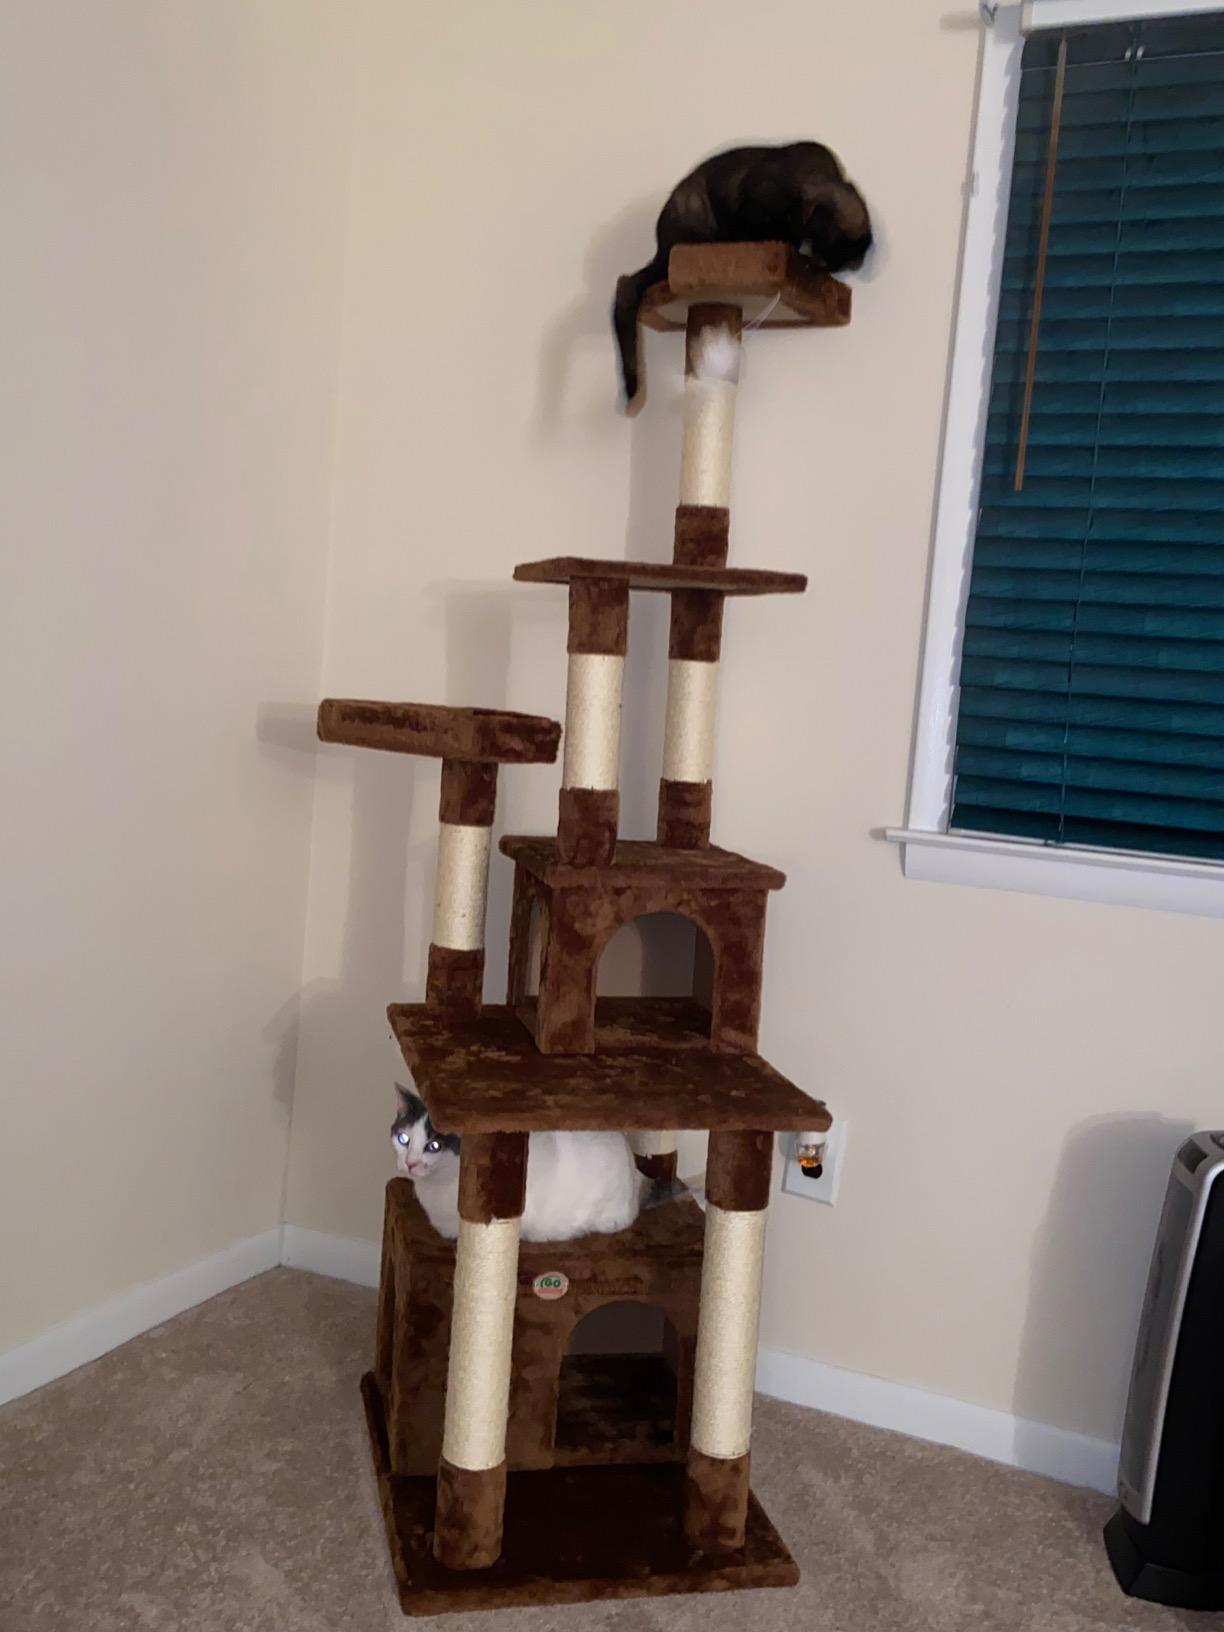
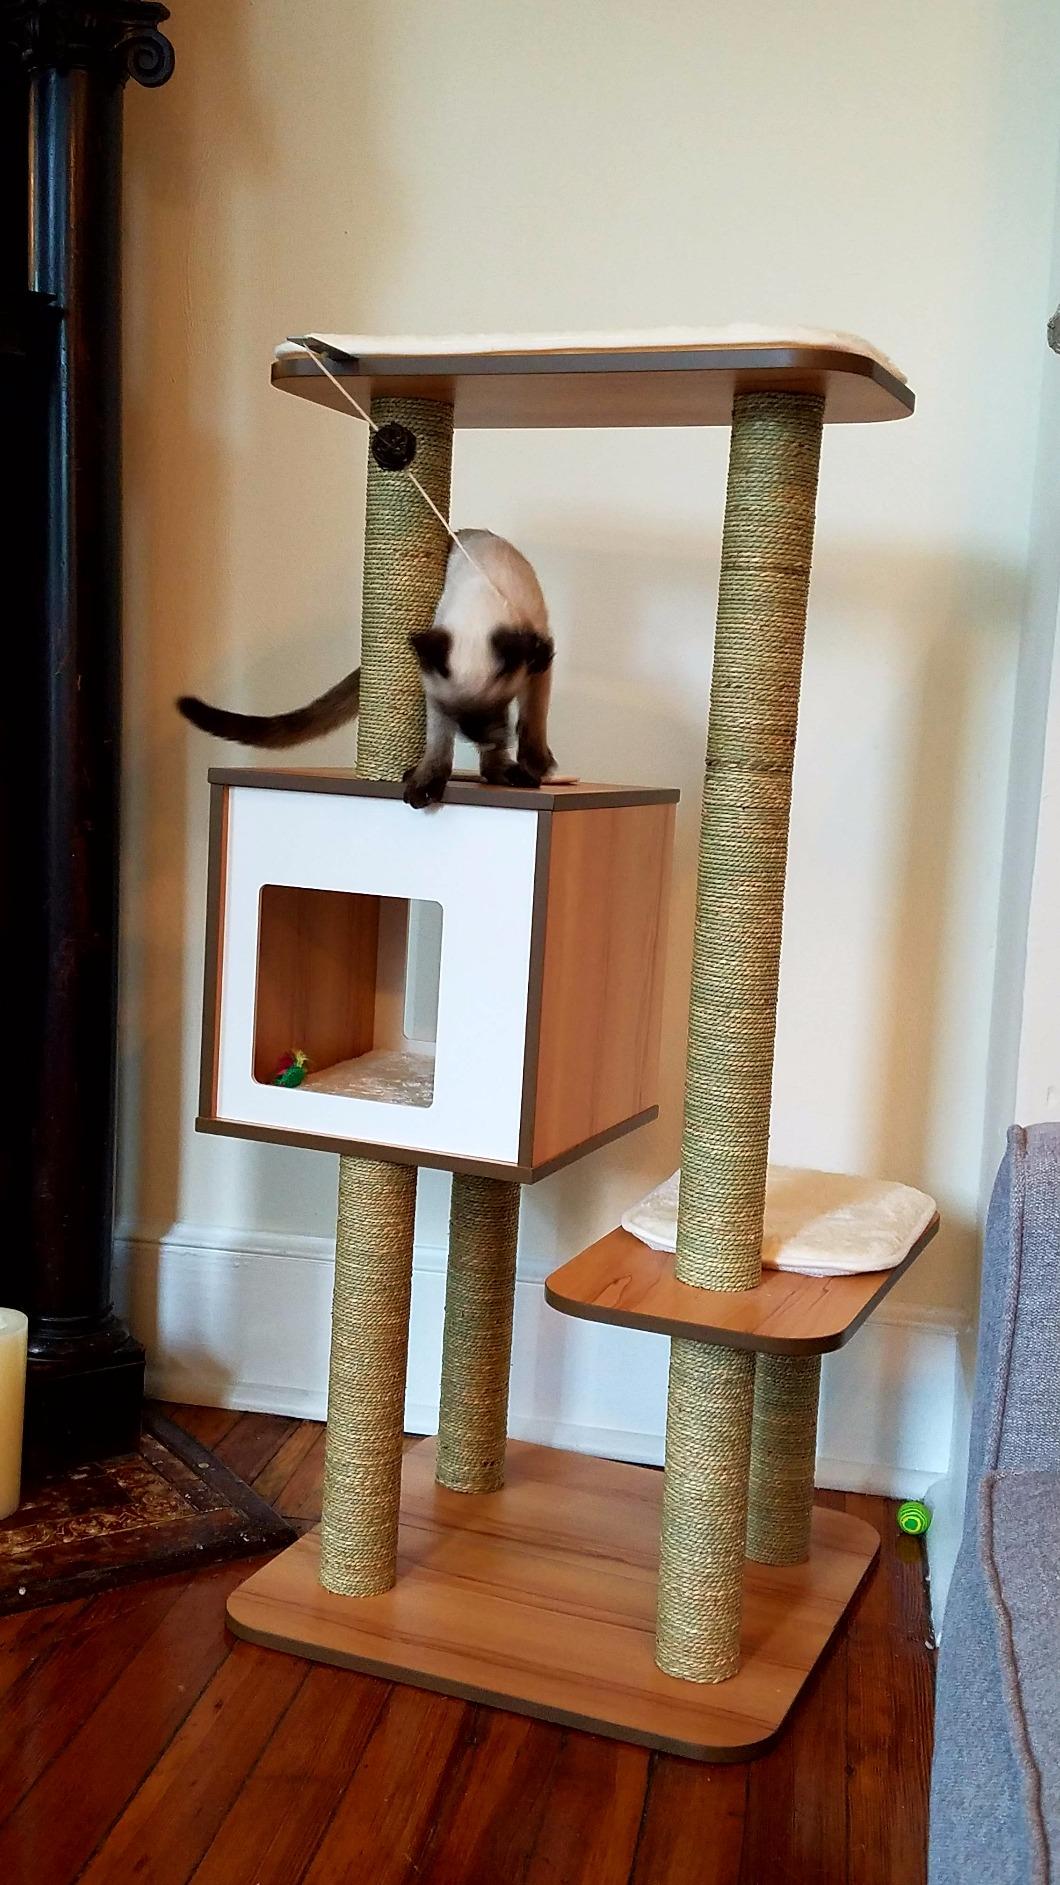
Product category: items_cat tree
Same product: no